Kunduz hospital airstrike

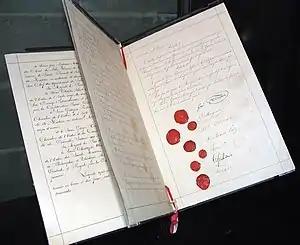
Original Geneva Conventions

Article 11 of Additional Protocol II of the 1949 Geneva Conventions protects hospitals in a non-international armed conflict (which the NATO war in Afghanistan was since 19 June 2002). However, the U.S. is not a party to Protocol II and there is no mention of precautionary measures within the treaty unlike its Protocol I counterpart. Former International Criminal Tribunal prosecutor M. Cherif Bassiouni suggested that the attack could be prosecuted as a war crime under the Conventions if the attack was intentional or if it represented gross negligence noting, "even if it were proven that the Kunduz hospital had lost that right of protection due to infiltration by Taliban, the U.S. military personnel responsible for the attack would have to prove it was a military necessity to strike that hospital", even if Taliban forces were indeed using it as a human shield, or else claim that the military was unaware of the hospital's location, risking prosecution for negligence. Nonetheless, he said it is unlikely that the case will ever be tried in an international court, because "the U.S. is unlikely to turn any of their service members over to an outside body for prosecution even after facing its own military legal system." Erna Paris speculated that concern over violation of international law may be the cause of the United States' delay in publishing its own report on the attack. She commented, "To leave MSF dangling would seriously undermine the established laws of war."